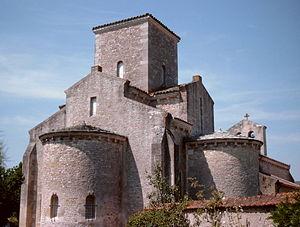
Cet article recense les monuments historiques de France classés en 1840, la première protection de ce type dans le pays.
La liste des monuments historiques du Loiret recense les monuments historiques situés dans le département français du Loiret.
Le Loiret est un département touristique pour sa richesse patrimoniale historique et naturelle.